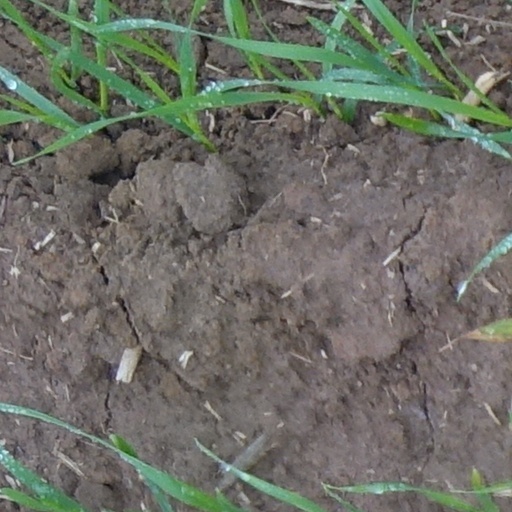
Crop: wheat